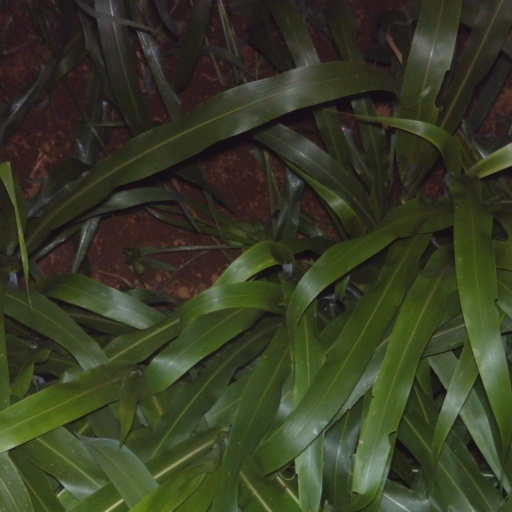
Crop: sorghum